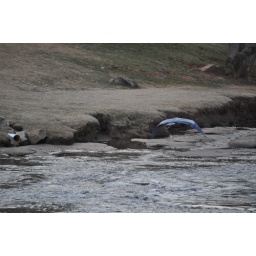
This bird - a blue heron, I think, flapped his wings and flew low over the Reedy River.